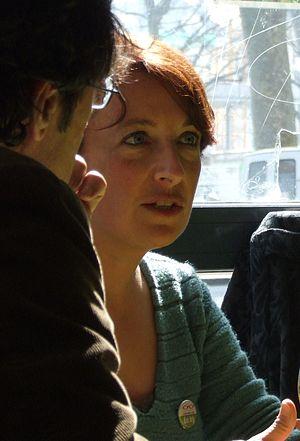
Isabelle Attard le 21 mars 2012 lors de la venue de Cécile Duflot à Bayeux.
Isabelle Attard, née le 14 novembre 1969 à Vendôme, est une archéozoologue, directrice de musée et femme politique française.